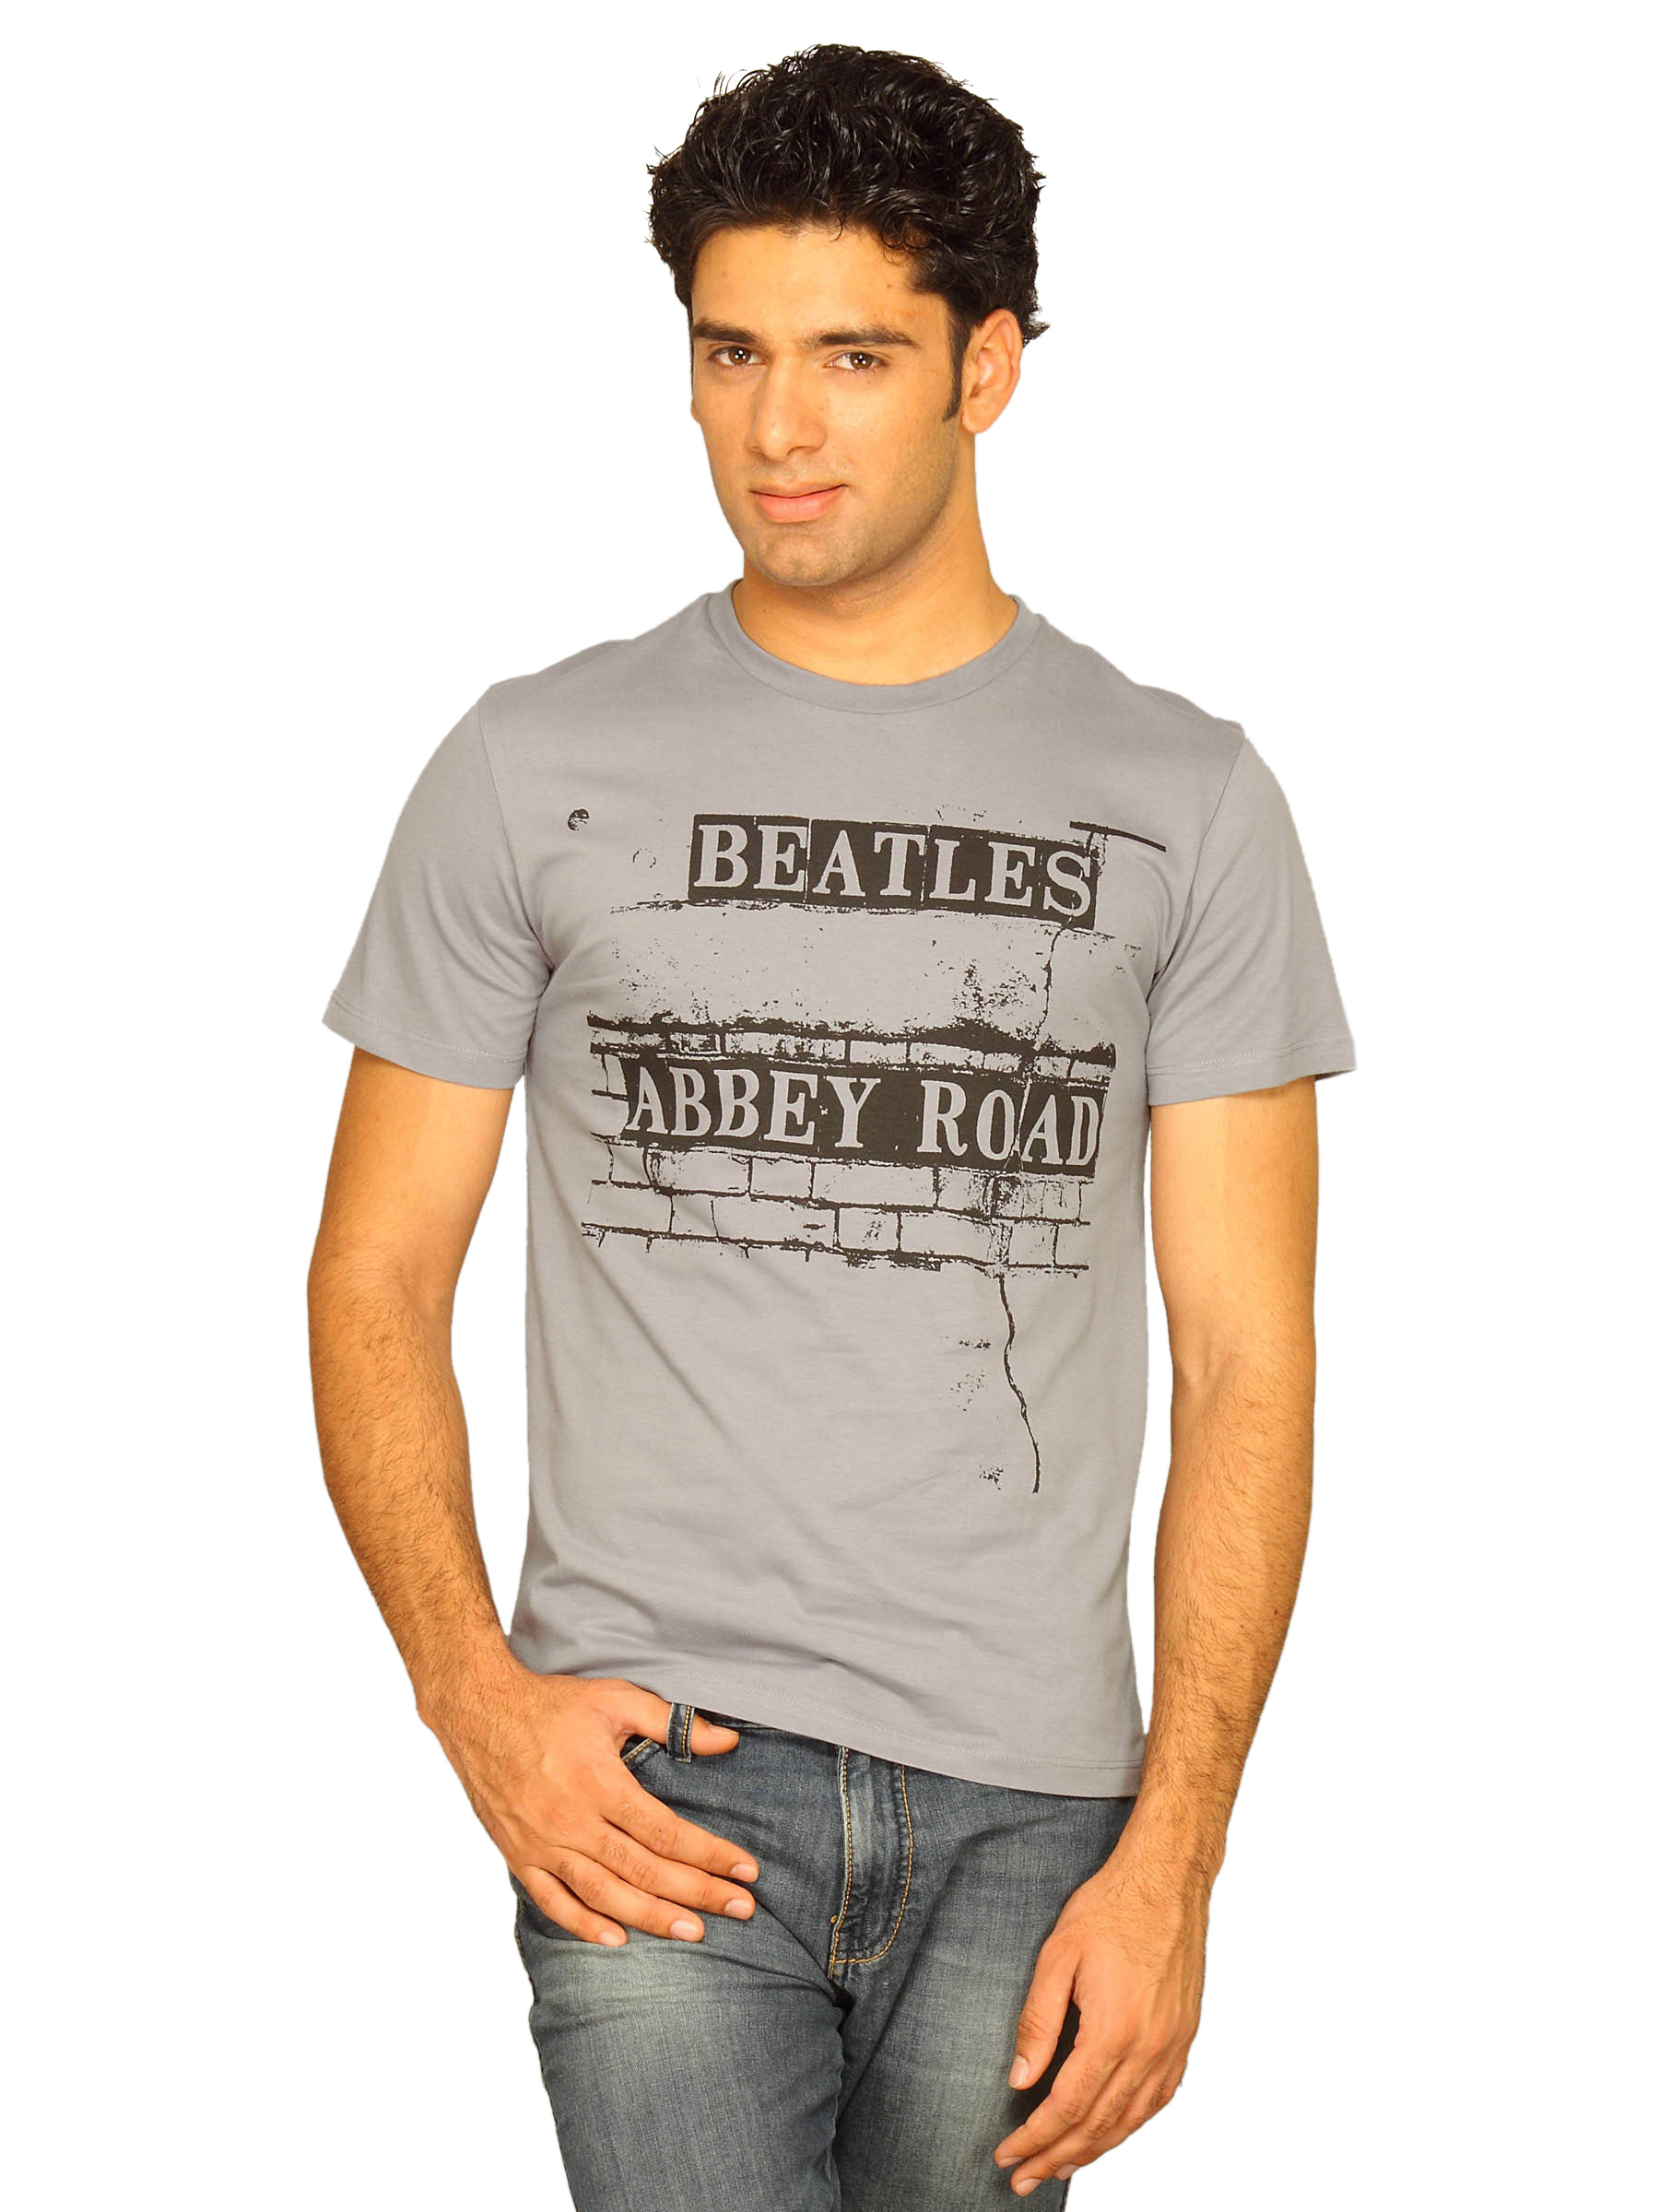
Beatles Men's The Beatles Brick Road Grey Violet T-shirt
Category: Apparel / Topwear / Tshirts
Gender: Men
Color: Grey
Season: Summer 2011
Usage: Casual